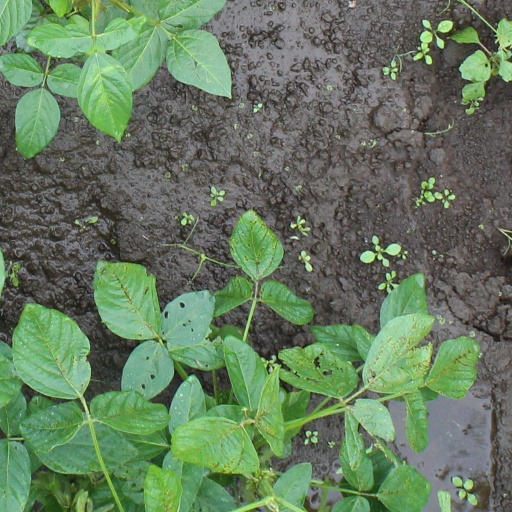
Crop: soybean